Immaculate Conception of Mary Cathedral, Medan

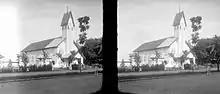
The Cathedral, 1920

At its inception in 1879, the Cathedral Church of Medan is a leaf-roofed hut and thatched roofed place of worship for dozens of Catholics (the majority ethnic Tamil Indian and the Netherlands) at Jl Pemuda No 1 (formerly: "Paleisstraat; Istana Street"). In 1884, the congregation had grown to 193 people.